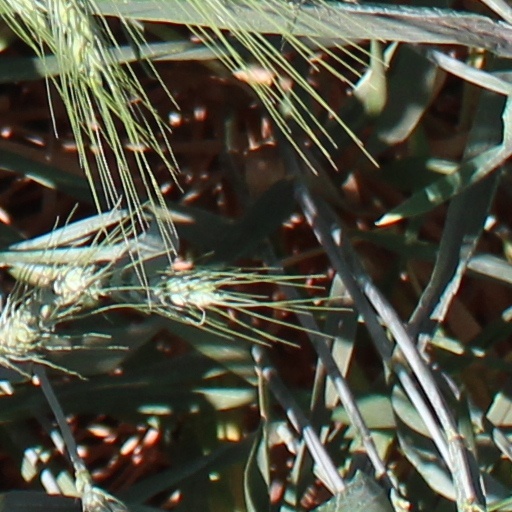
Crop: wheat